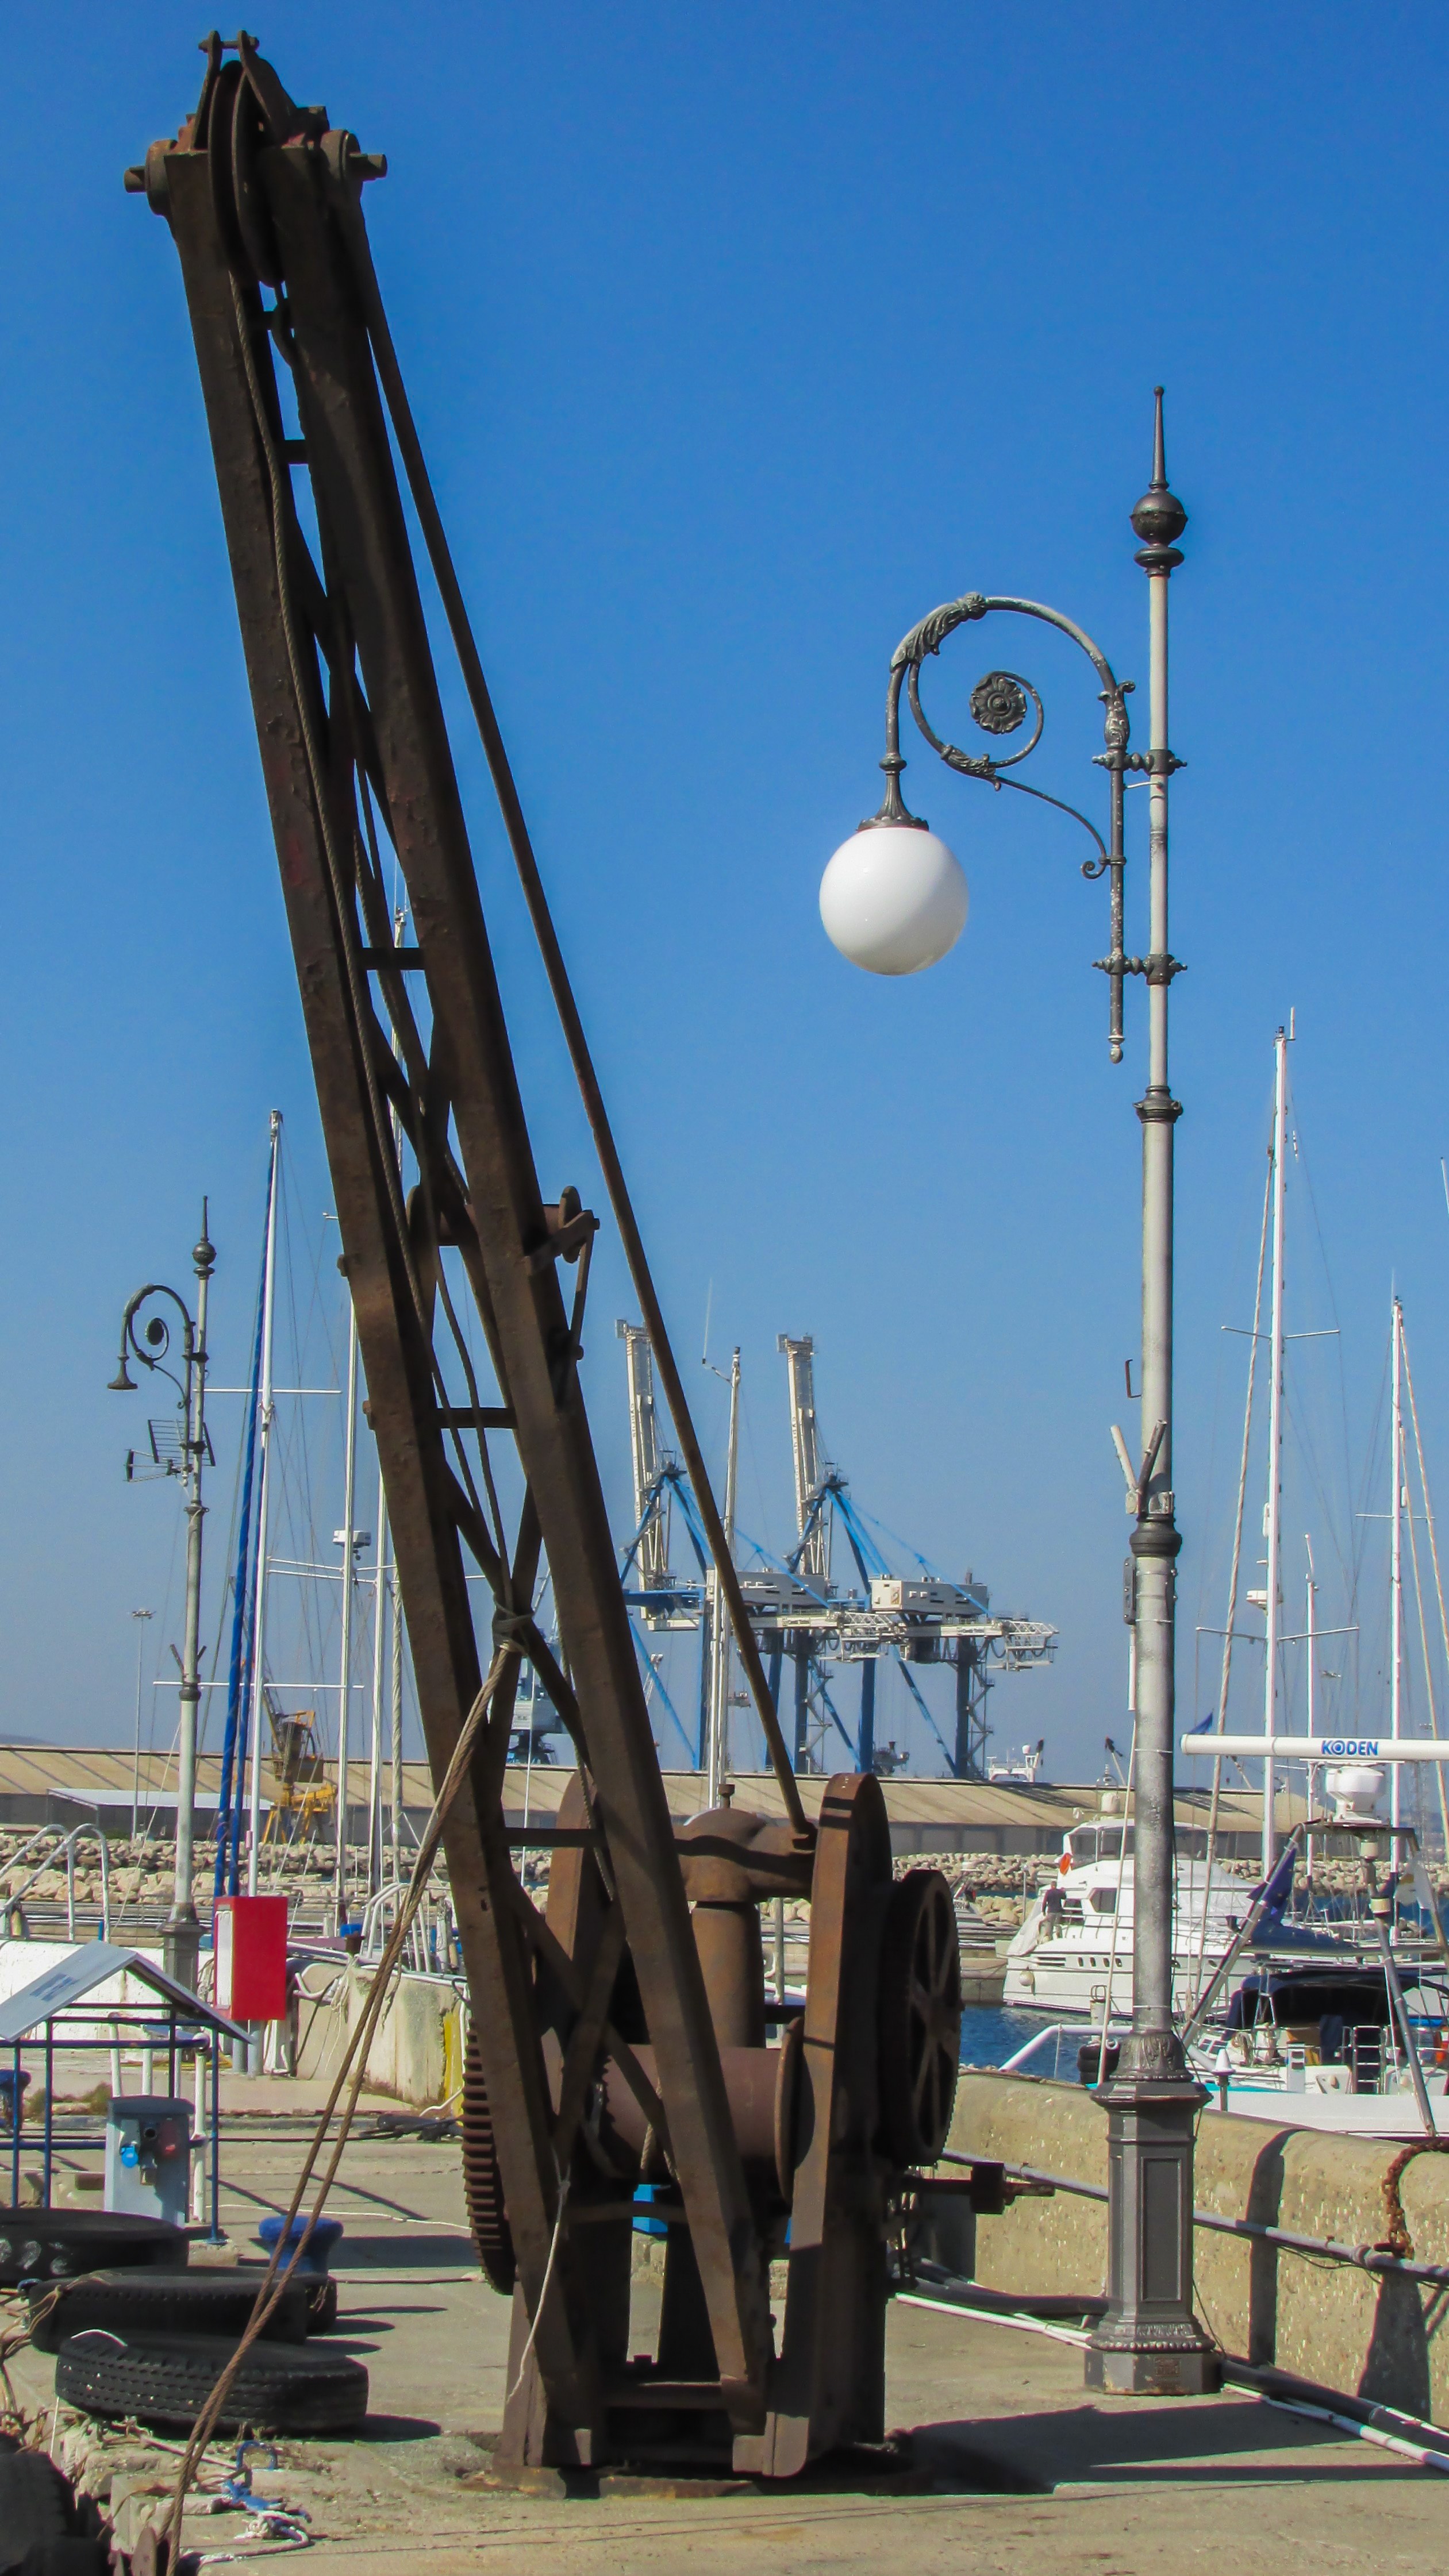
sea, dock, boardwalk, wind, old, walkway, vehicle, tower, mast, marina, port, rusty, crane, cyprus, larnaca, construction equipment